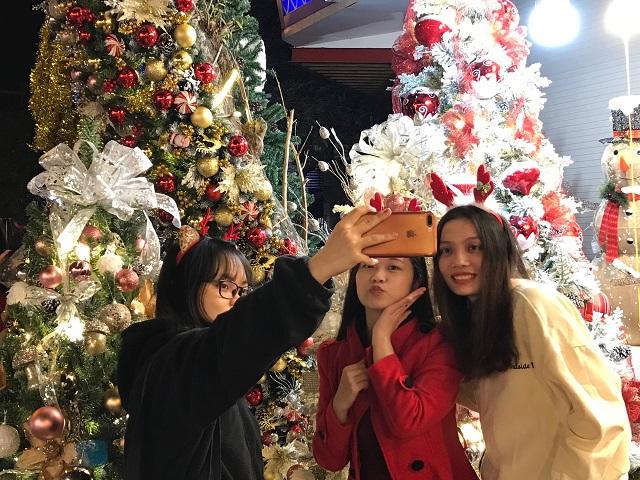
có ba cô gái đang chụp ảnh trước những cây thông noel